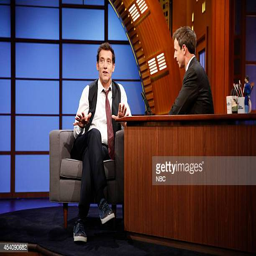
actor during an interview with comedian